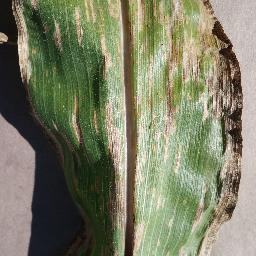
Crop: corn
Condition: (maize)_cercospora_spot_gray_spot